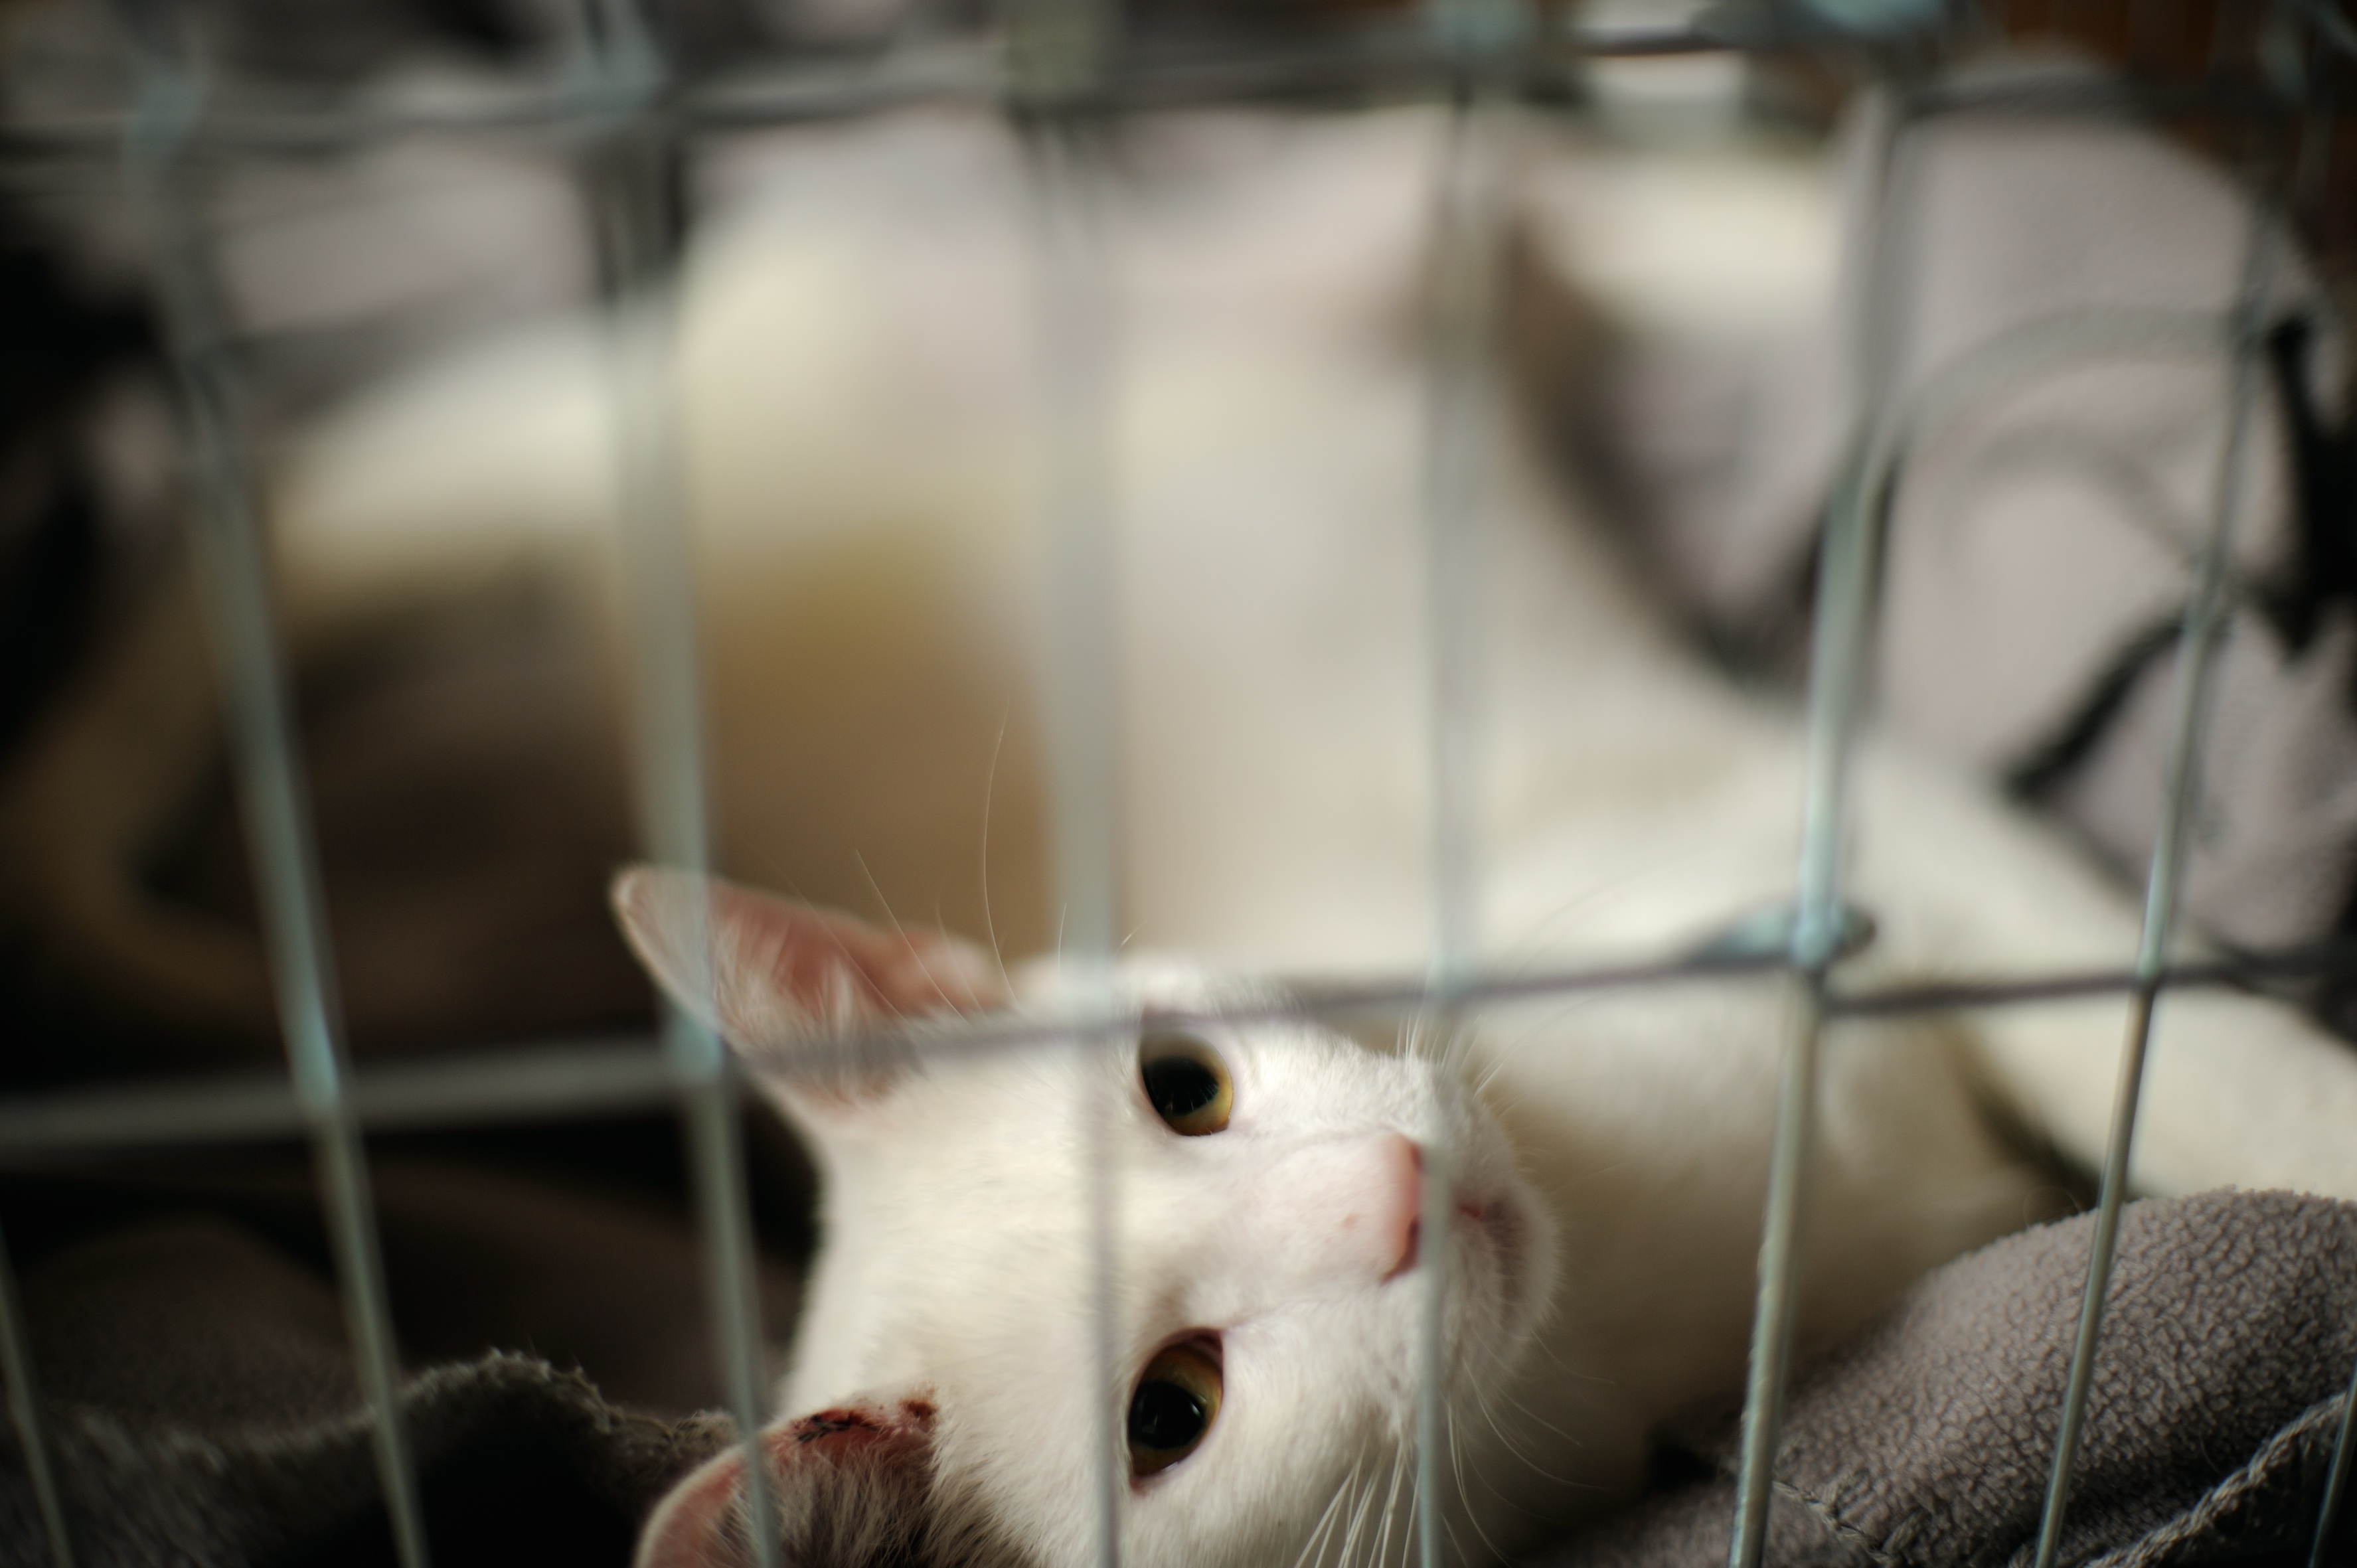
white, kitten, cat, mammal, rest, close up, whiskers, eye, prison, skin, organ, damage, disease, white cat, animal shelter, small to medium sized cats, cat like mammal